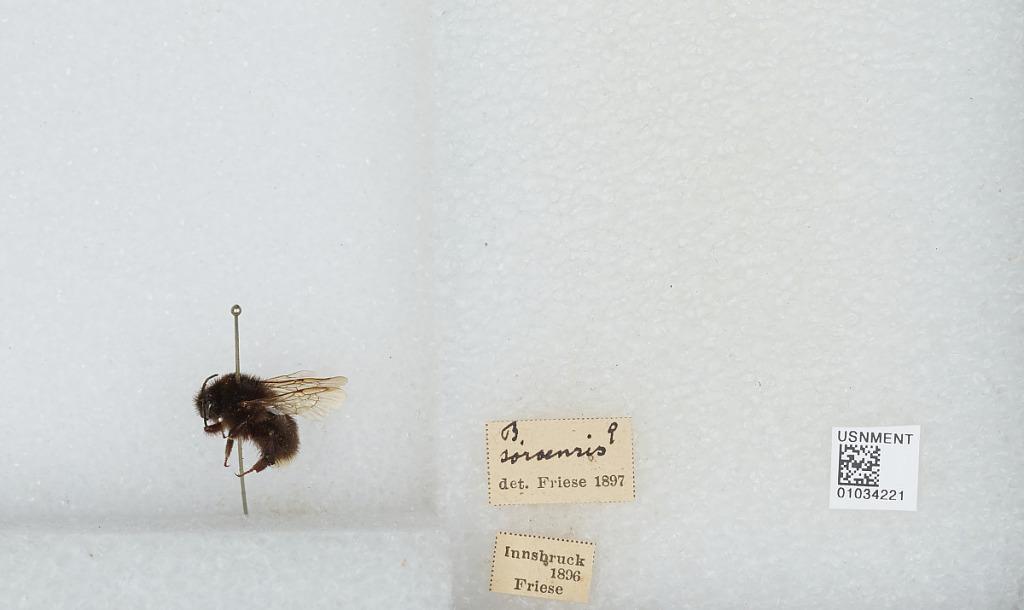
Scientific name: Bombus (Kallobombus) soroeensis (Fabricius)
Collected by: Friese
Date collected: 1896--
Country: Austria
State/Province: Tyrol
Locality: Innsbruck
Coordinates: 47.27, 11.38
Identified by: Friese